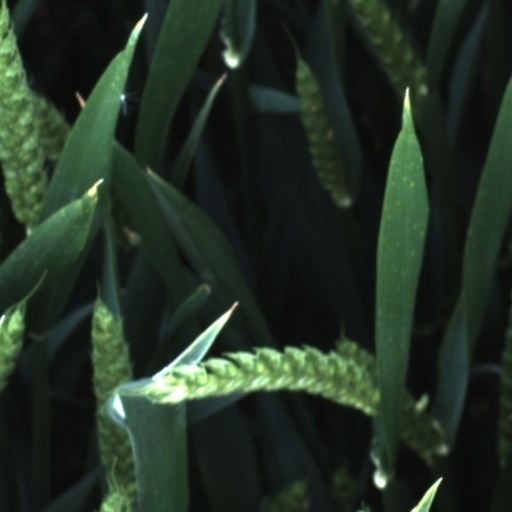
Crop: wheat